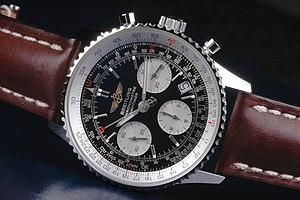
Breitling est une entreprise et une marque horlogère de luxe suisse, originaire du Jura bernois et fondée par Léon Breitling en 1884 à Saint-Imier.
Le chronographe est un instrument de mesure du temps entre deux événements. Dans l’acception moderne du terme, un chronographe est une montre équipée d’au moins une aiguille indépendante que l’on peut démarrer, stopper et remettre à zéro, en vue de mesurer un intervalle de temps.
Une montre est un instrument de mesure du temps qui se porte sur soi. Une montre diffère d’une horloge, d’une pendule ou de tout autre instrument de mesure du temps par le fait qu’elle peut être emportée lors de déplacements sans que son fonctionnement soit altéré.
Un tachymètre est un instrument de mesure permettant de déterminer la vitesse de déplacement d'un objet en mouvement. Le capteur peut être mécanique, optique ou à courants de Foucault, ou bien consister en un système de conversion du temps et de la distance, sur certaines montres.